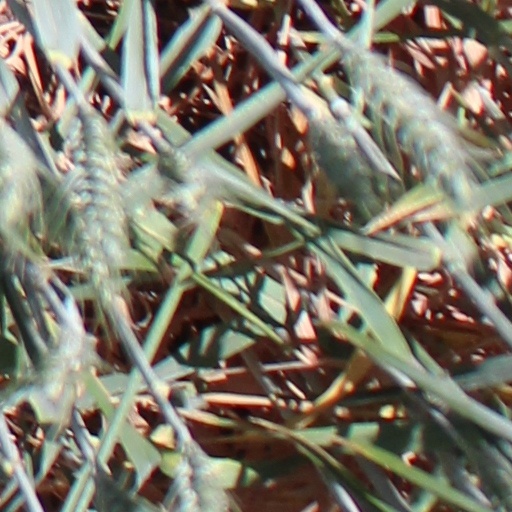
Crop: wheat